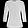
Label: T - shirt / top